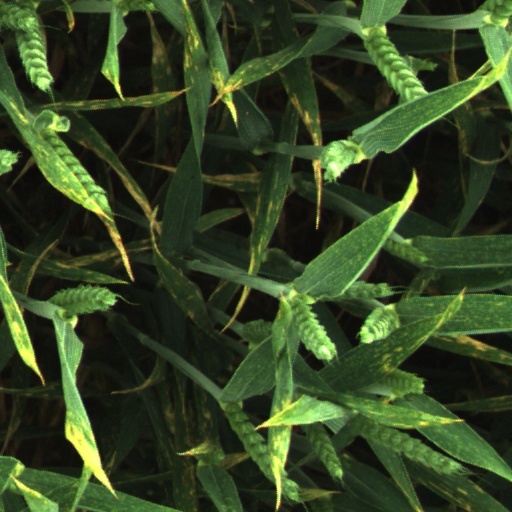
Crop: wheat